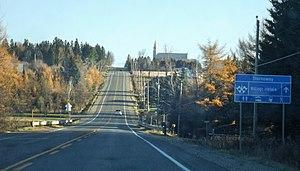
La route 108 est une route nationale québécoise d'orientation est/ouest située sur la rive sud du fleuve Saint-Laurent. Elle dessert les régions administratives de l'Estrie et de Chaudière-Appalaches.